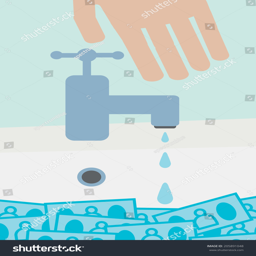
a vector illustration of a faucet dripping water , but filling the sink up with money .